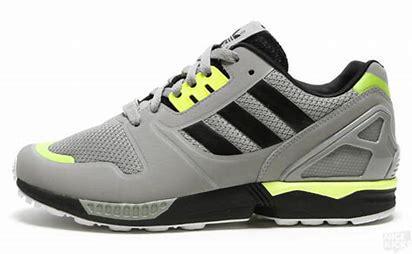
Brand: Adidas
Model: ZX 8000